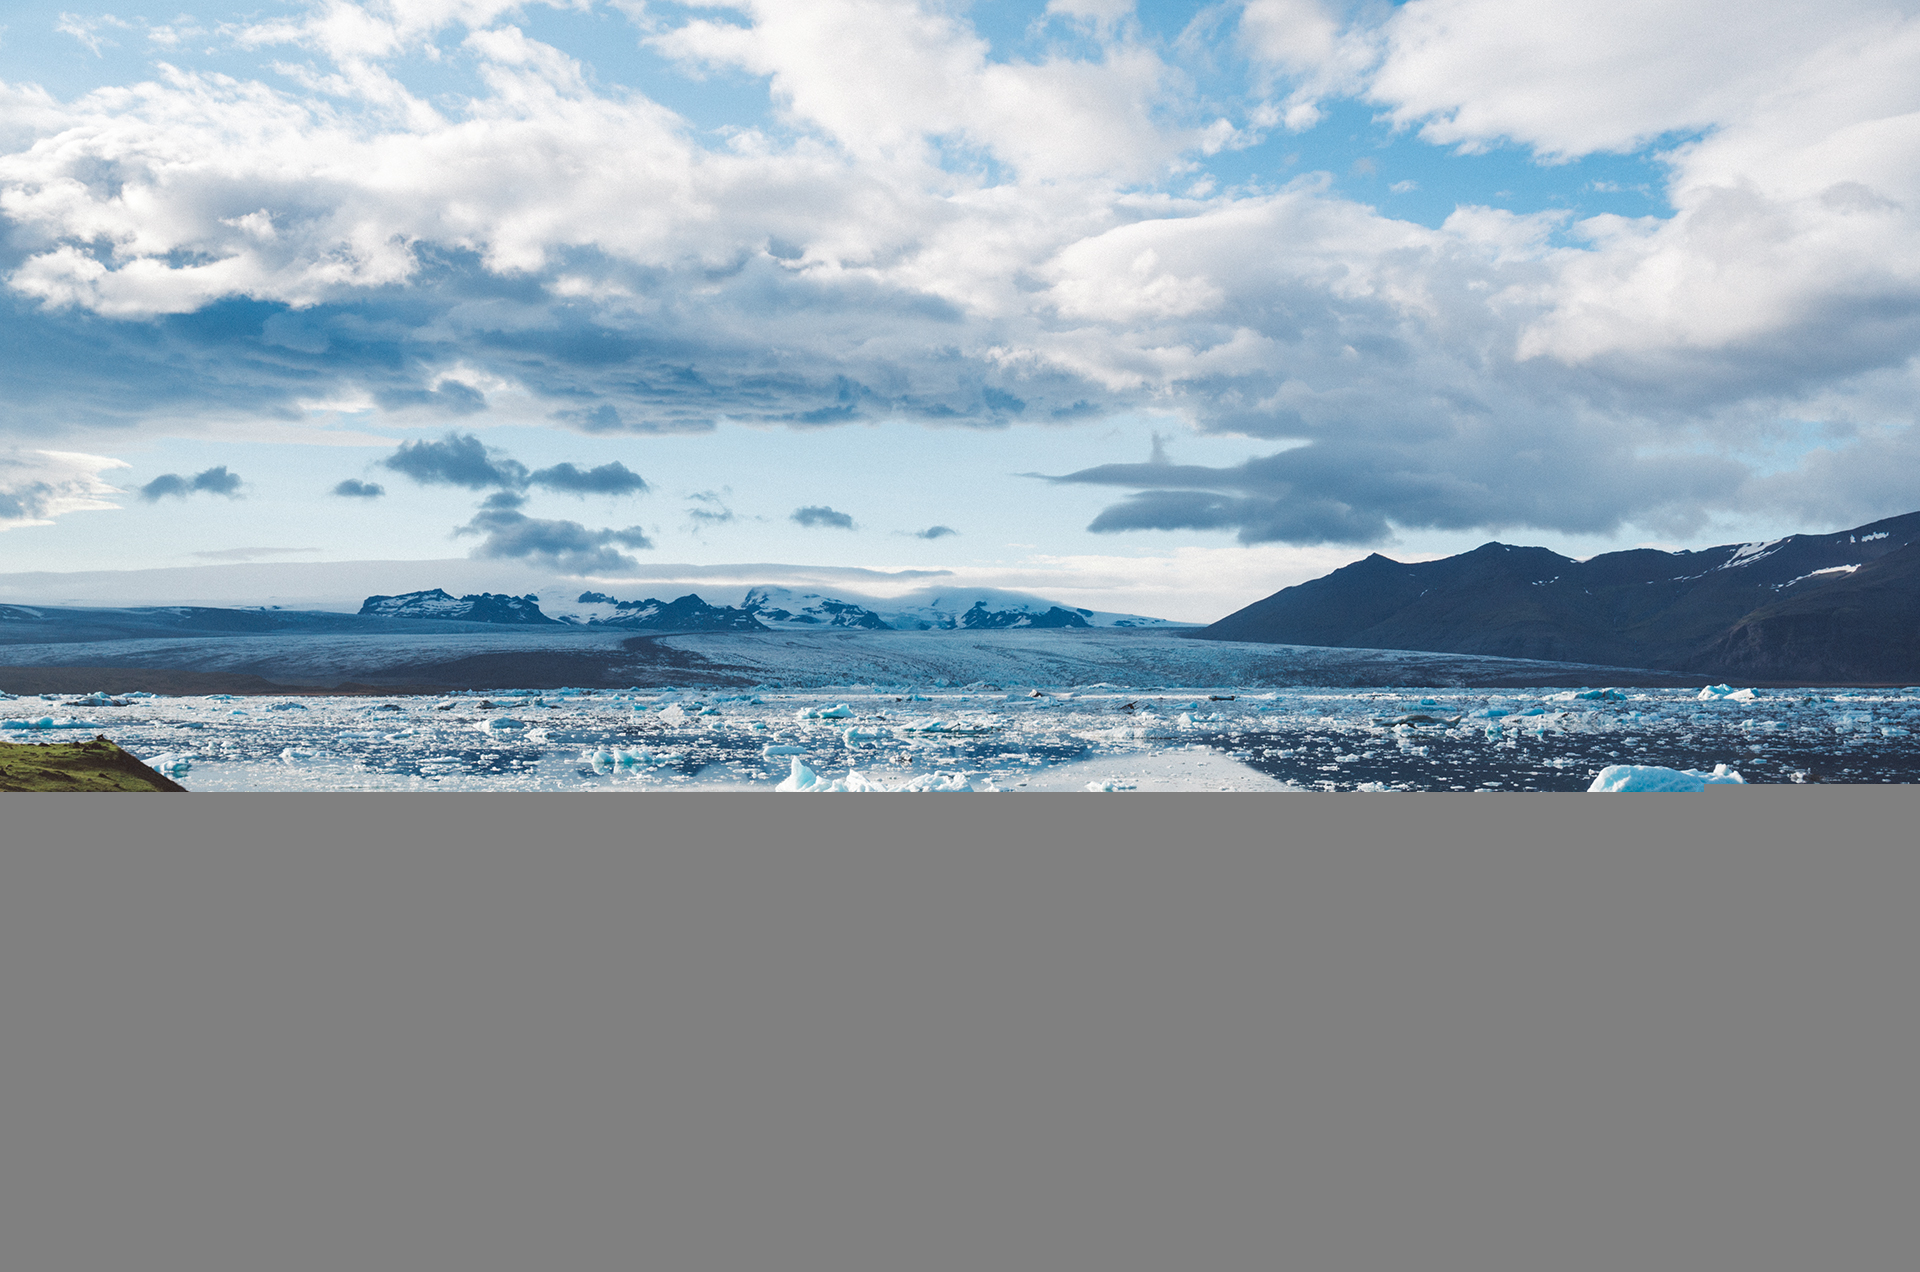
beach, sea, coast, ocean, horizon, snow, cold, cloud, sky, shore, wave, lake, panorama, dusk, reflection, glacier, bay, iceland, iceberg, body of water, climate, thawing, melting, loch, wind wave